Robotic non-destructive testing

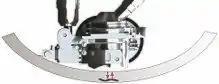
A transducer uses the direct beam method to discover anomalies in a pipe wall; the pink arrows represent the ultrasonic waves.

Electromagnetic acoustic transducers (EMAT) induce ultrasonic waves into uniformly-milled metal inspection objects (e.g., pipe walls, tank floors). Technicians can assess metal condition and detect anomalies based on the reflections of these waves – when the transducer passes over an anomaly, a new reflection appears between the initial pulse and the normal reflection.